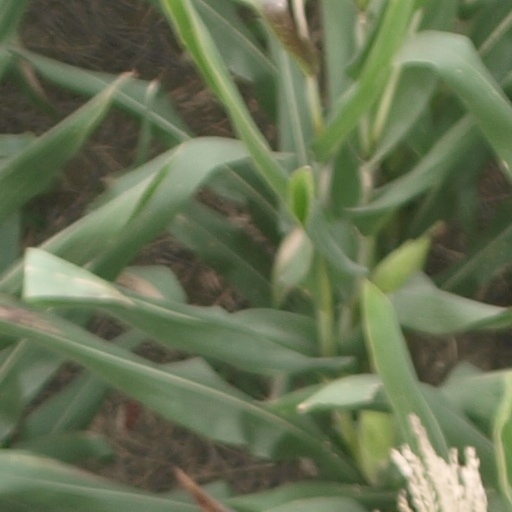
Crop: maize; corn